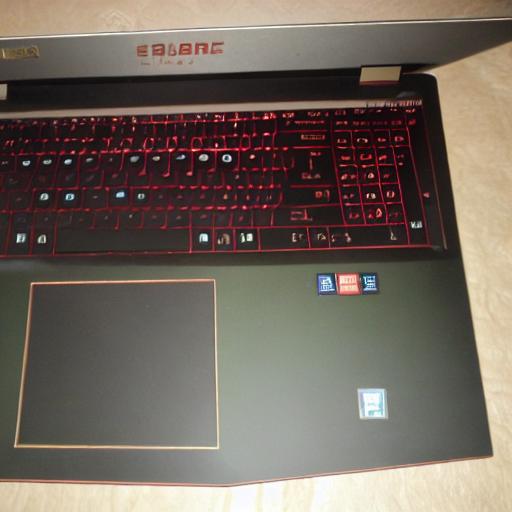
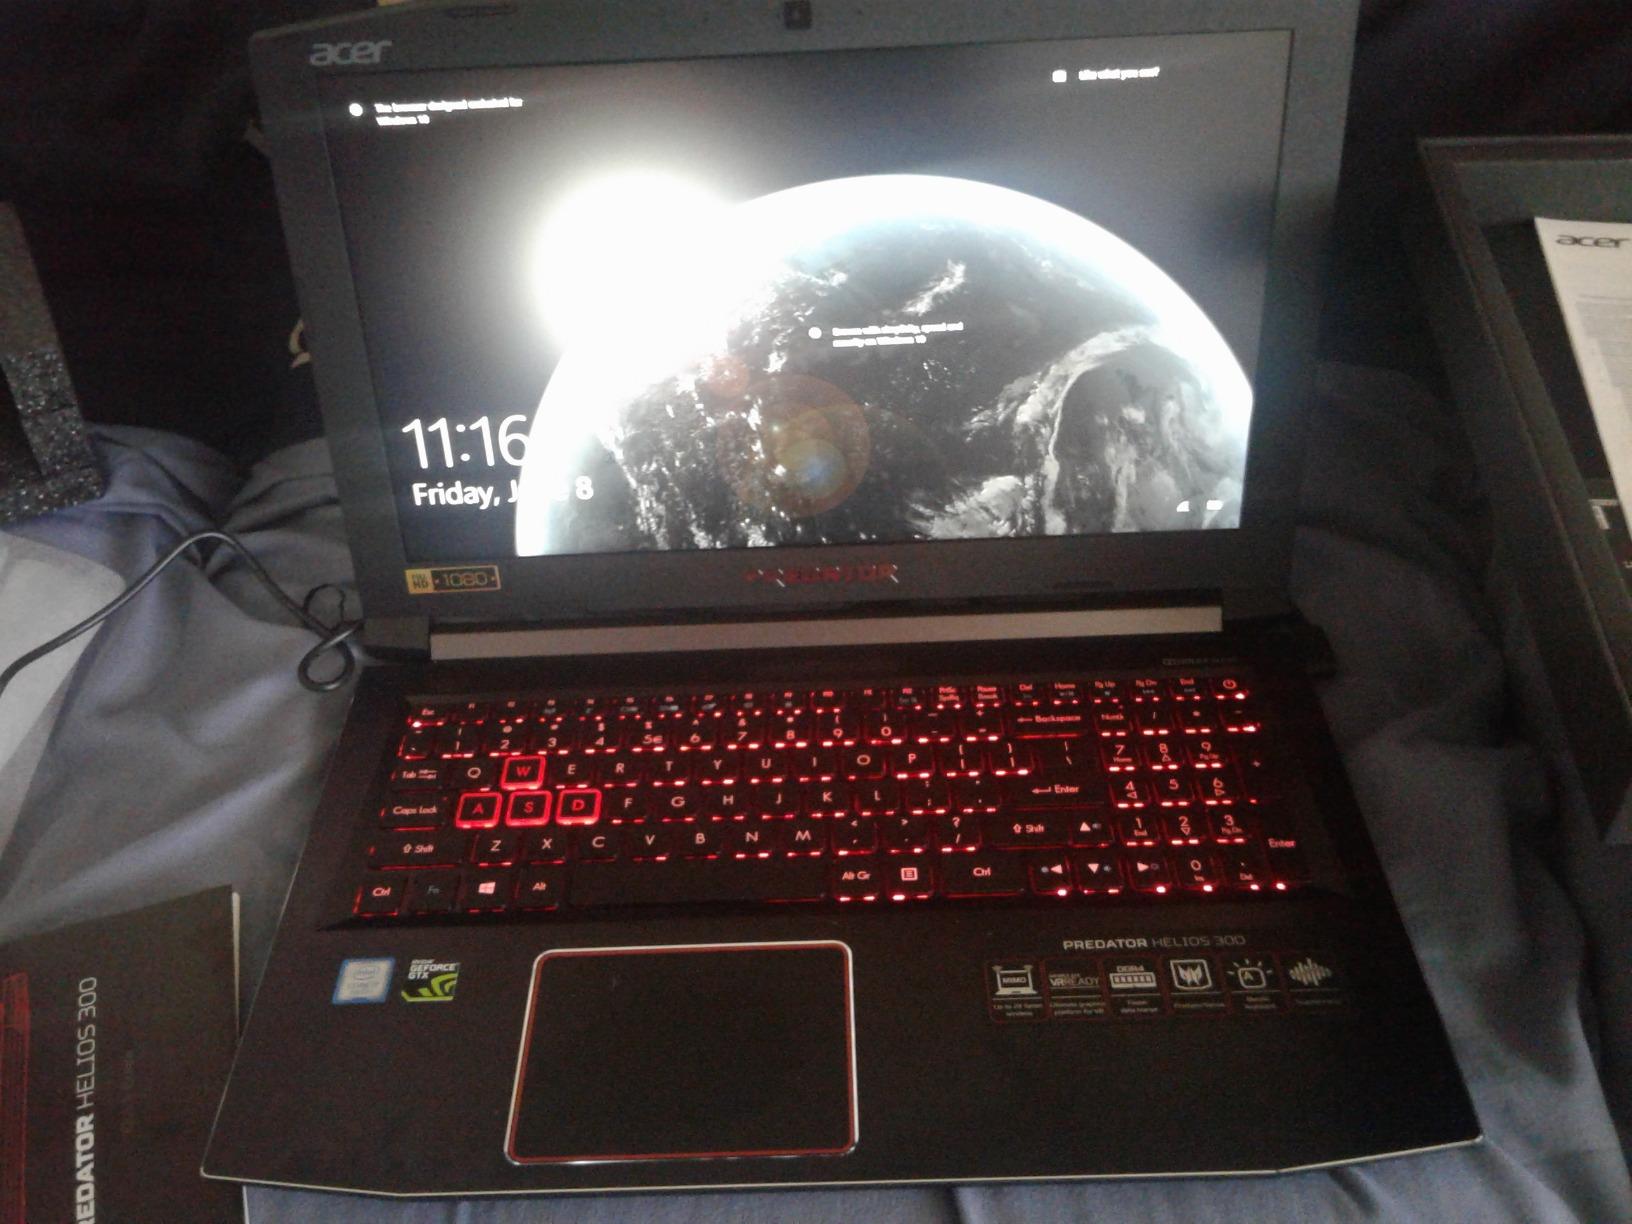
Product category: laptop
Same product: no